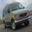
Label: automobile